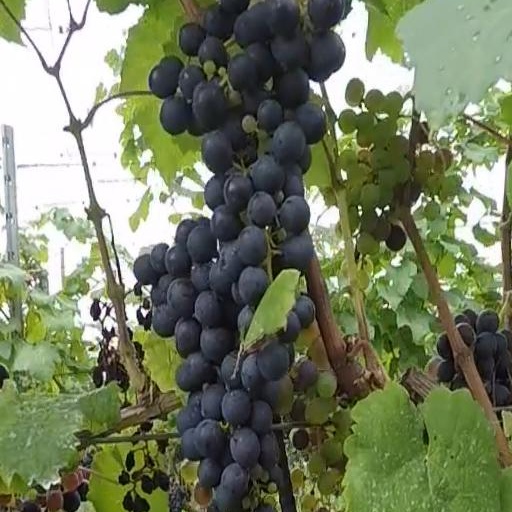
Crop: grape